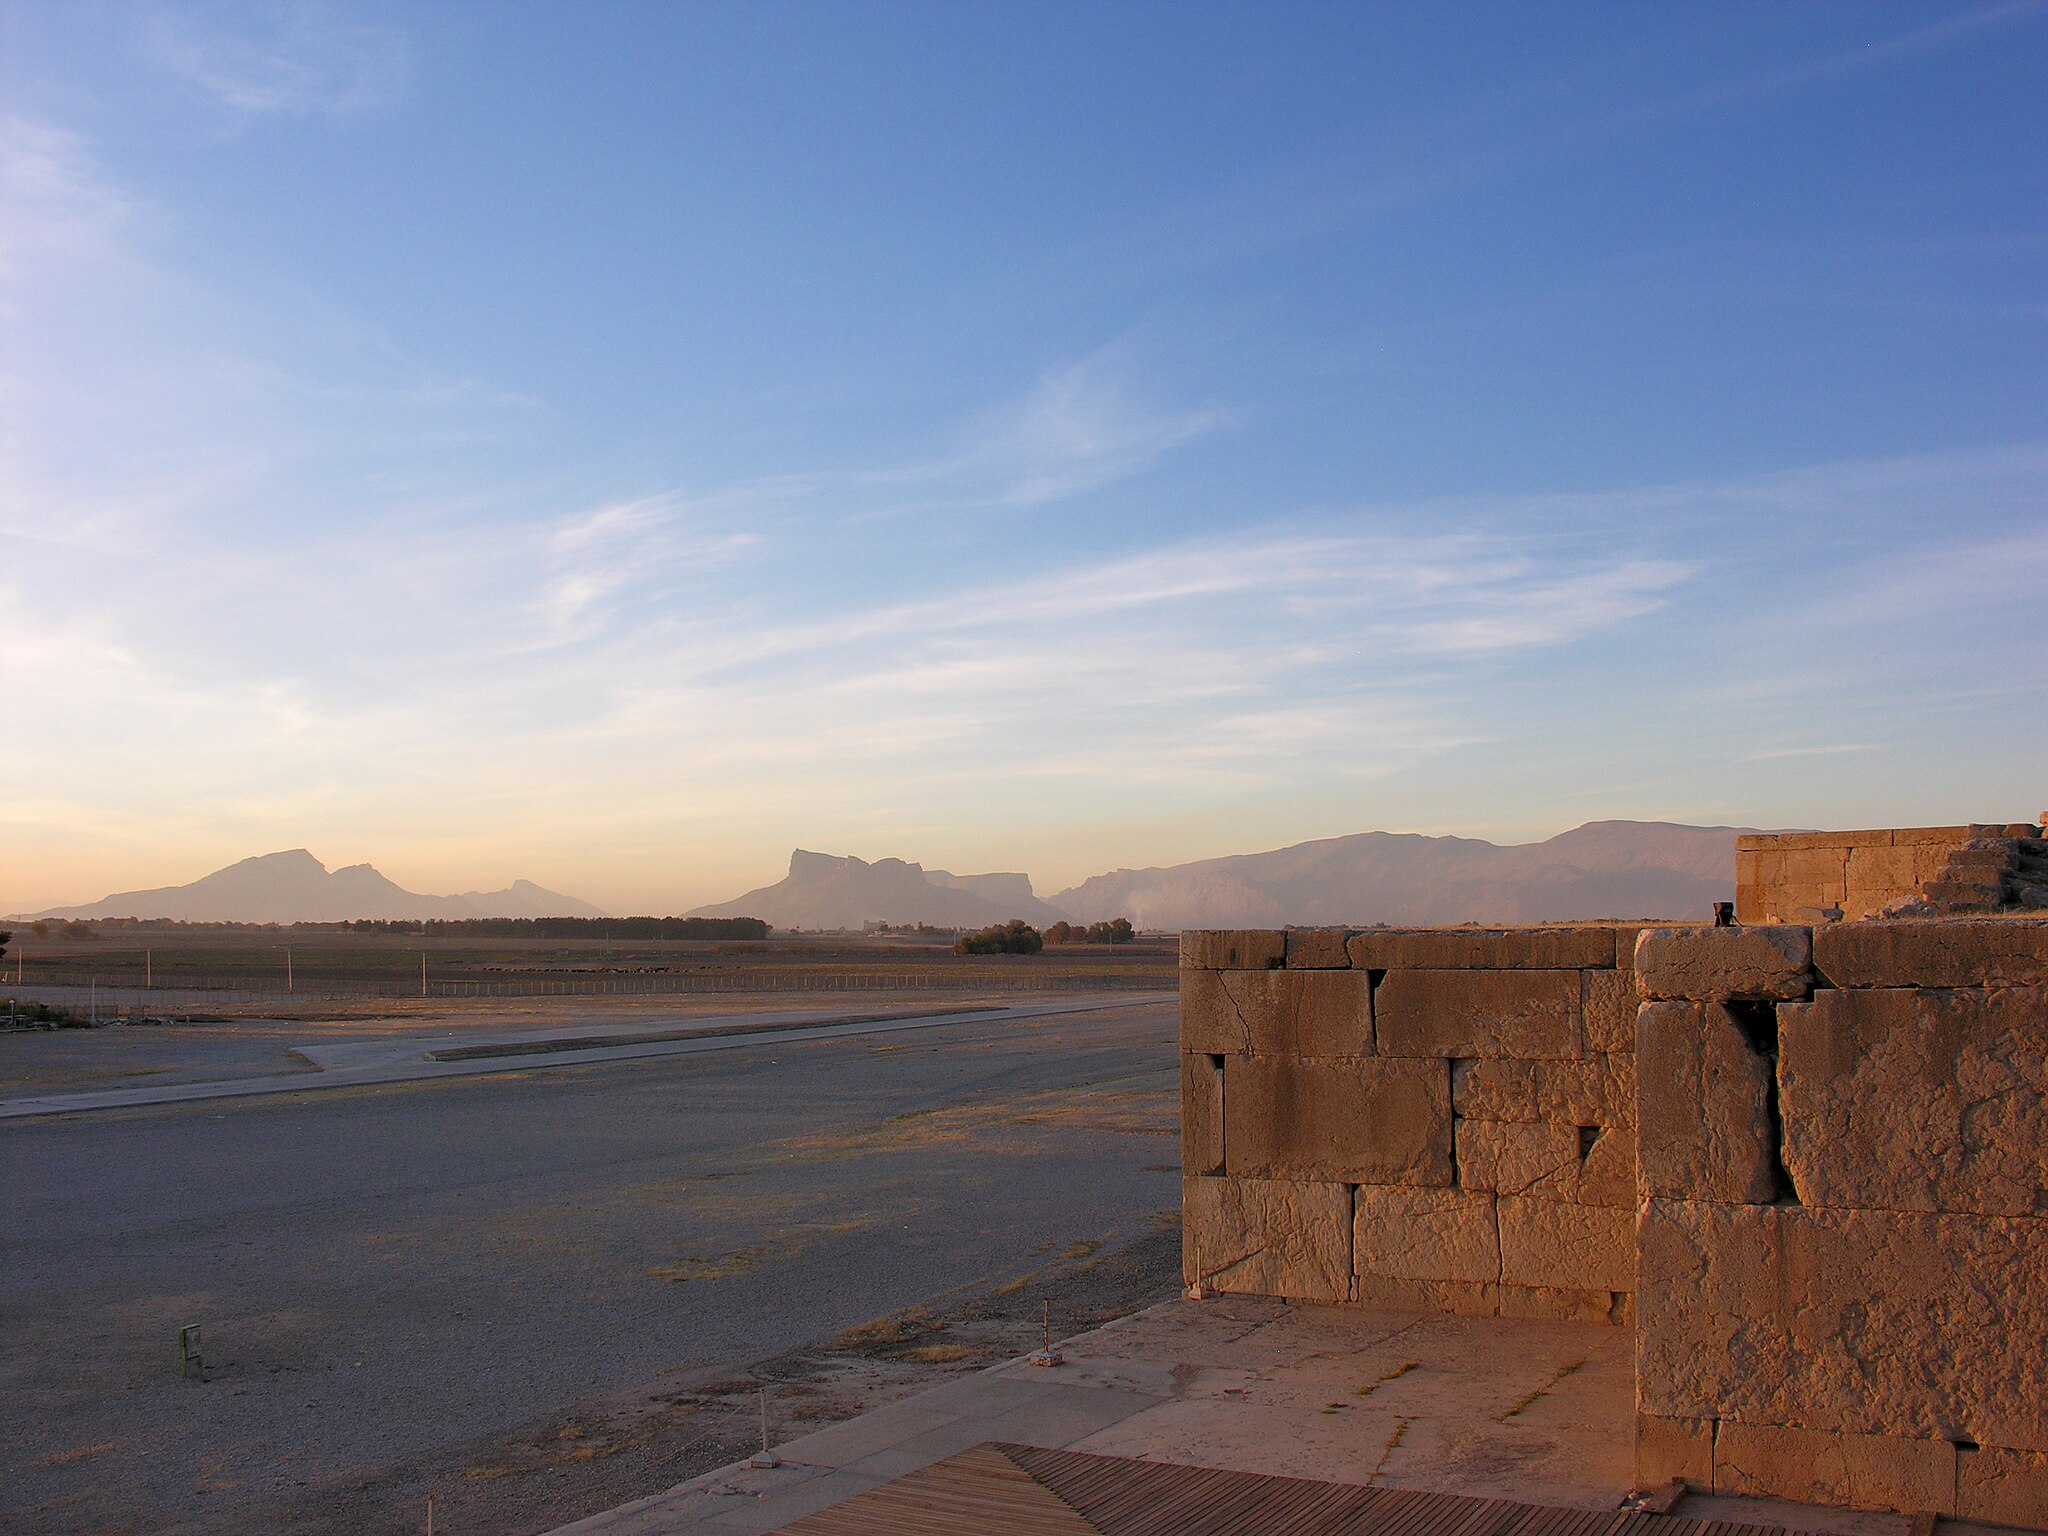
Title: Persepolis 24.11.2009 13-12-20
Description: Iran , View from the stairs of all nations
Date: 2009-11-24
Categories: Taken with Nikon Coolpix 8800, Sunsets of Persepolis, Files with coordinates missing SDC location of creation, 2009 in Persepolis, Iran photographs taken on 2009-11-24, Files by User:simisa